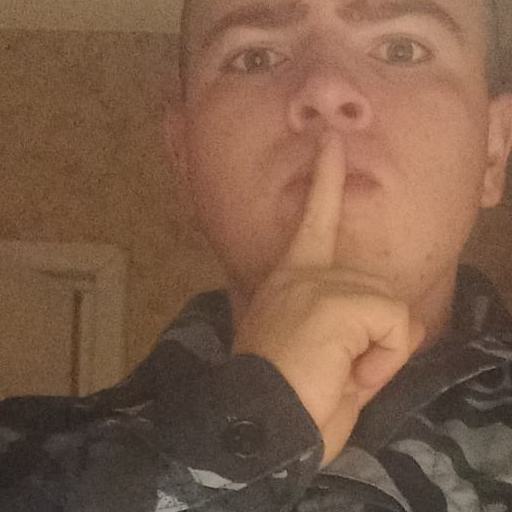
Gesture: mute